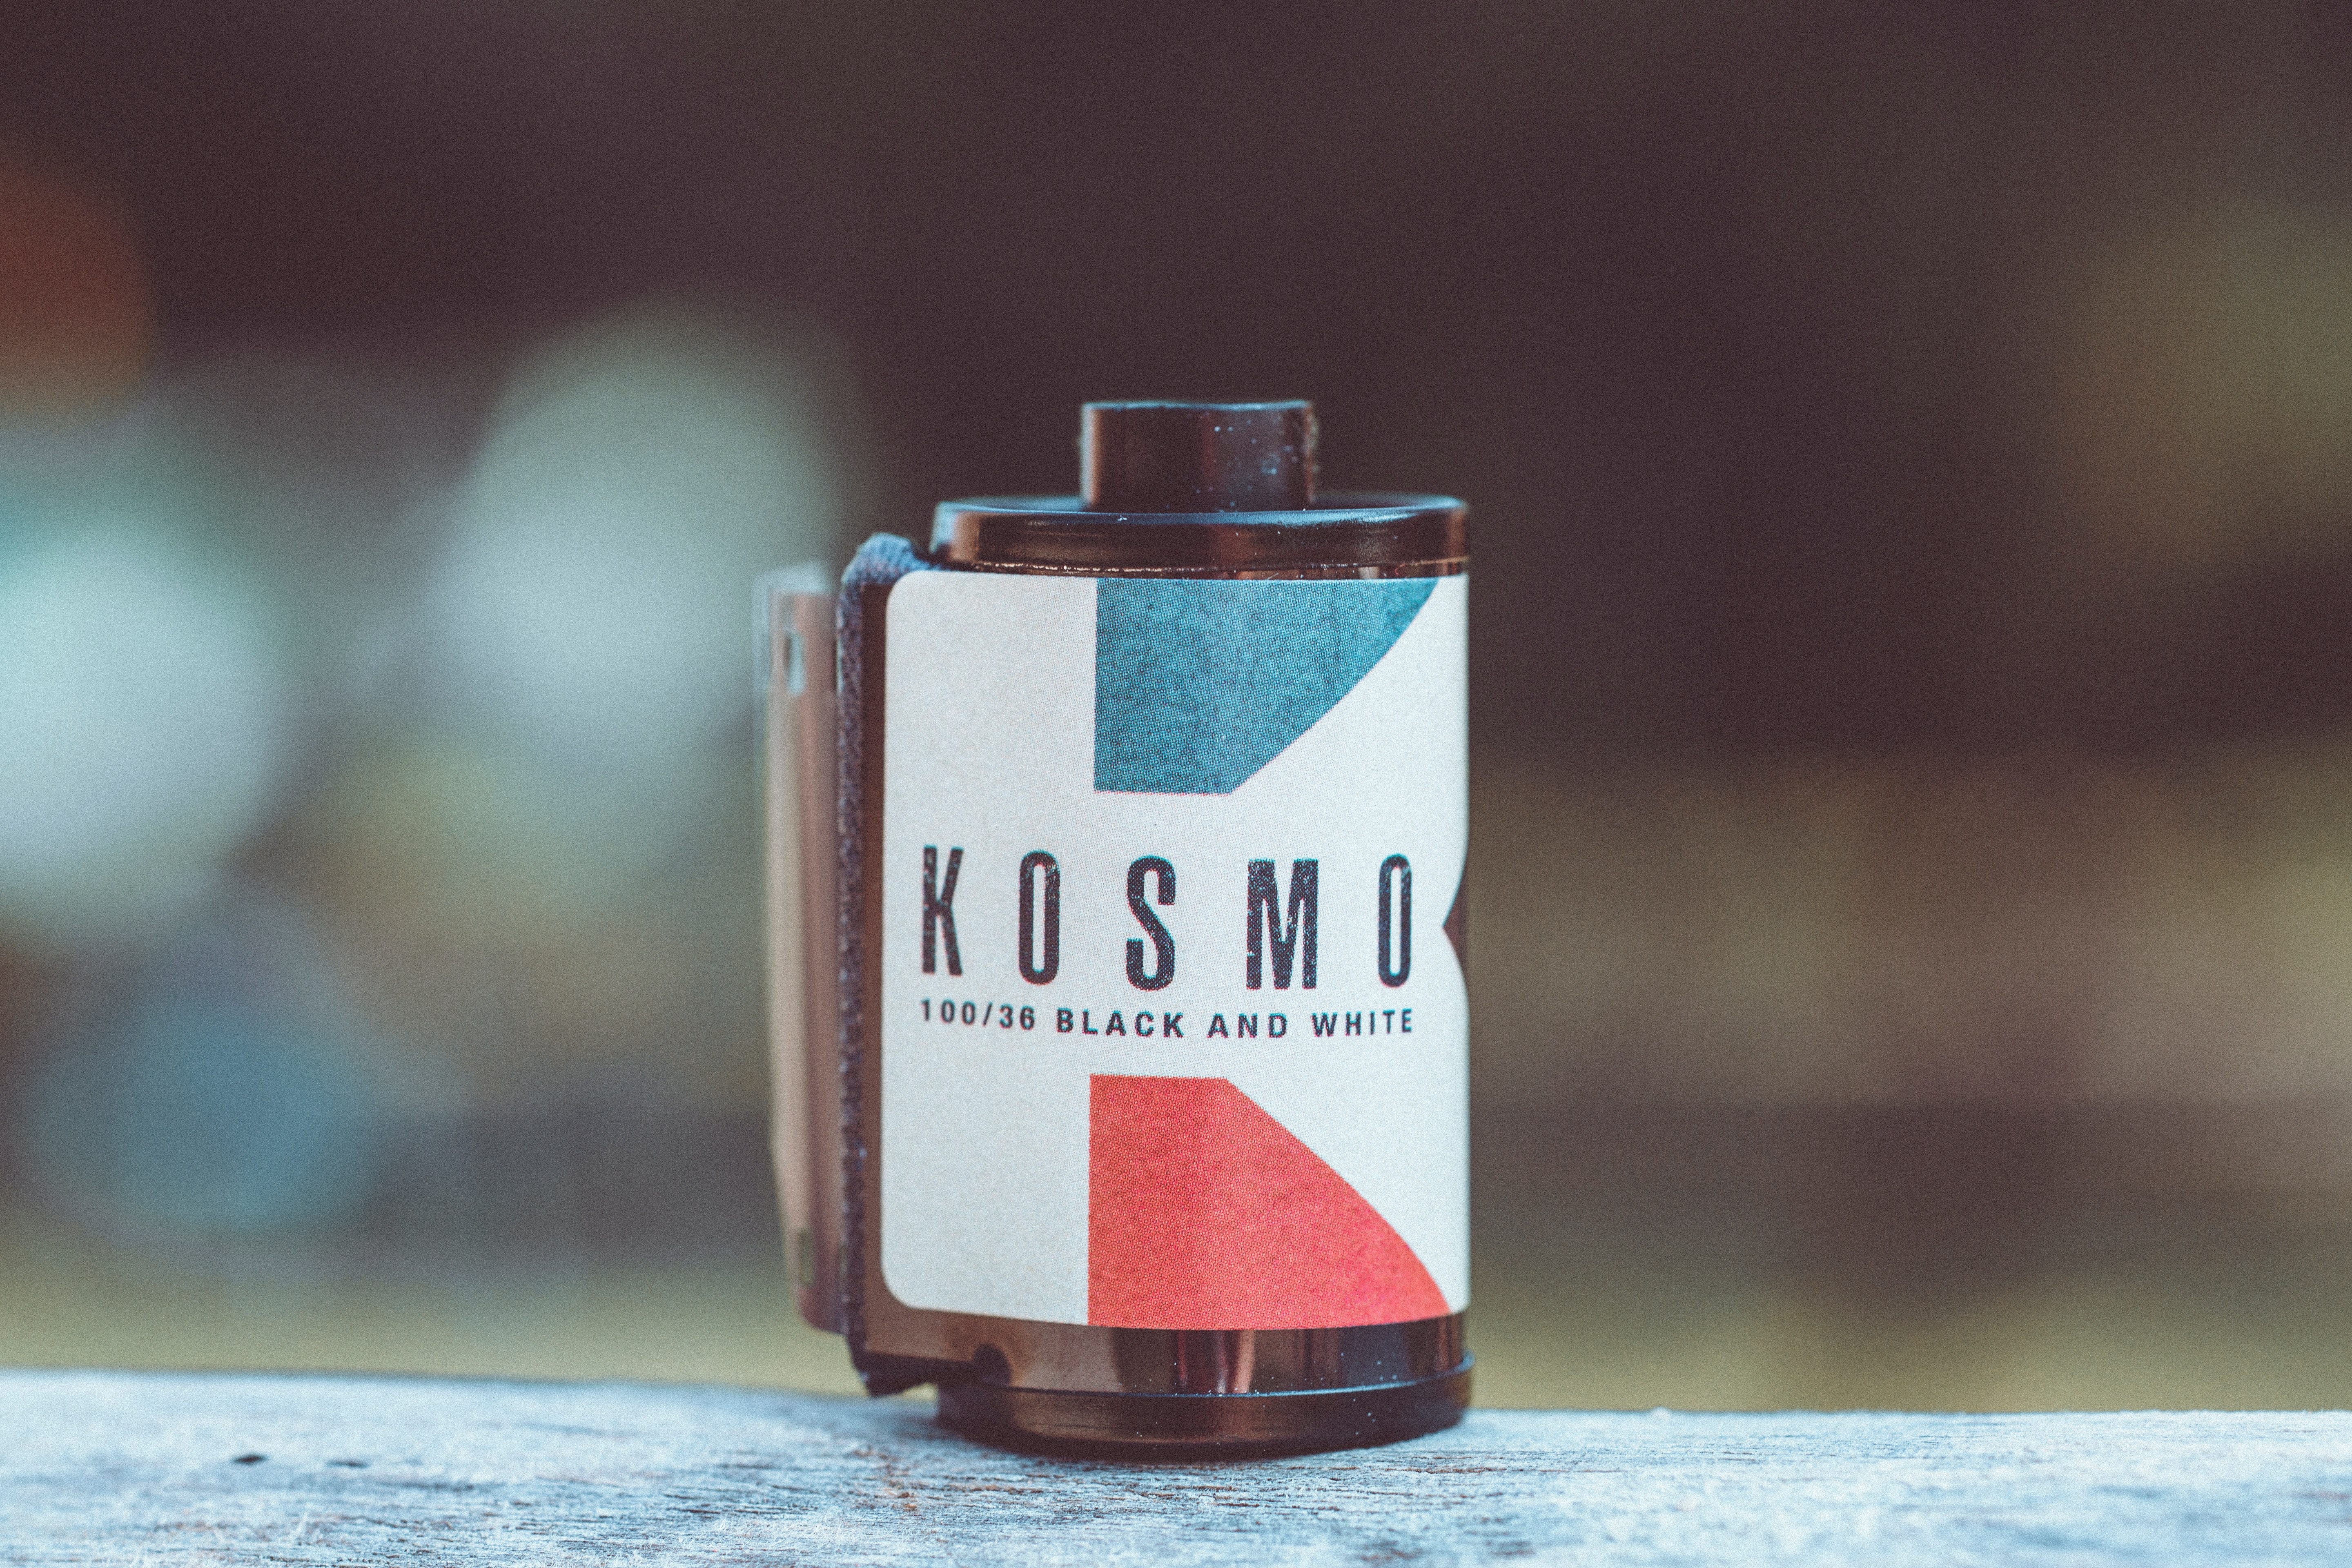
product, design, liquid, drink, brand